Charles Robin

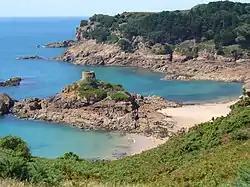
The coastline of St. Brelade, Jersey, birthplace of Charles Robin

He was born in Saint Brélade, Jersey in 1743. By 1763, he was the captain of a ship working in the Newfoundland cod trade. In 1765, with his two brothers and two others, they formed a firm which developed fishing grounds off Cape Breton Island and the Gaspé region. The company sold dried cod to Portugal and Spain, and salmon, furs, and timber to England and Quebec. Robin saw off competitors from Guernsey and several other Jersey firms through judicious employment of a truck system.